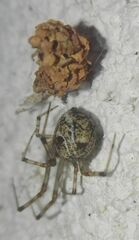
Species: Parasteatoda_tepidariorum